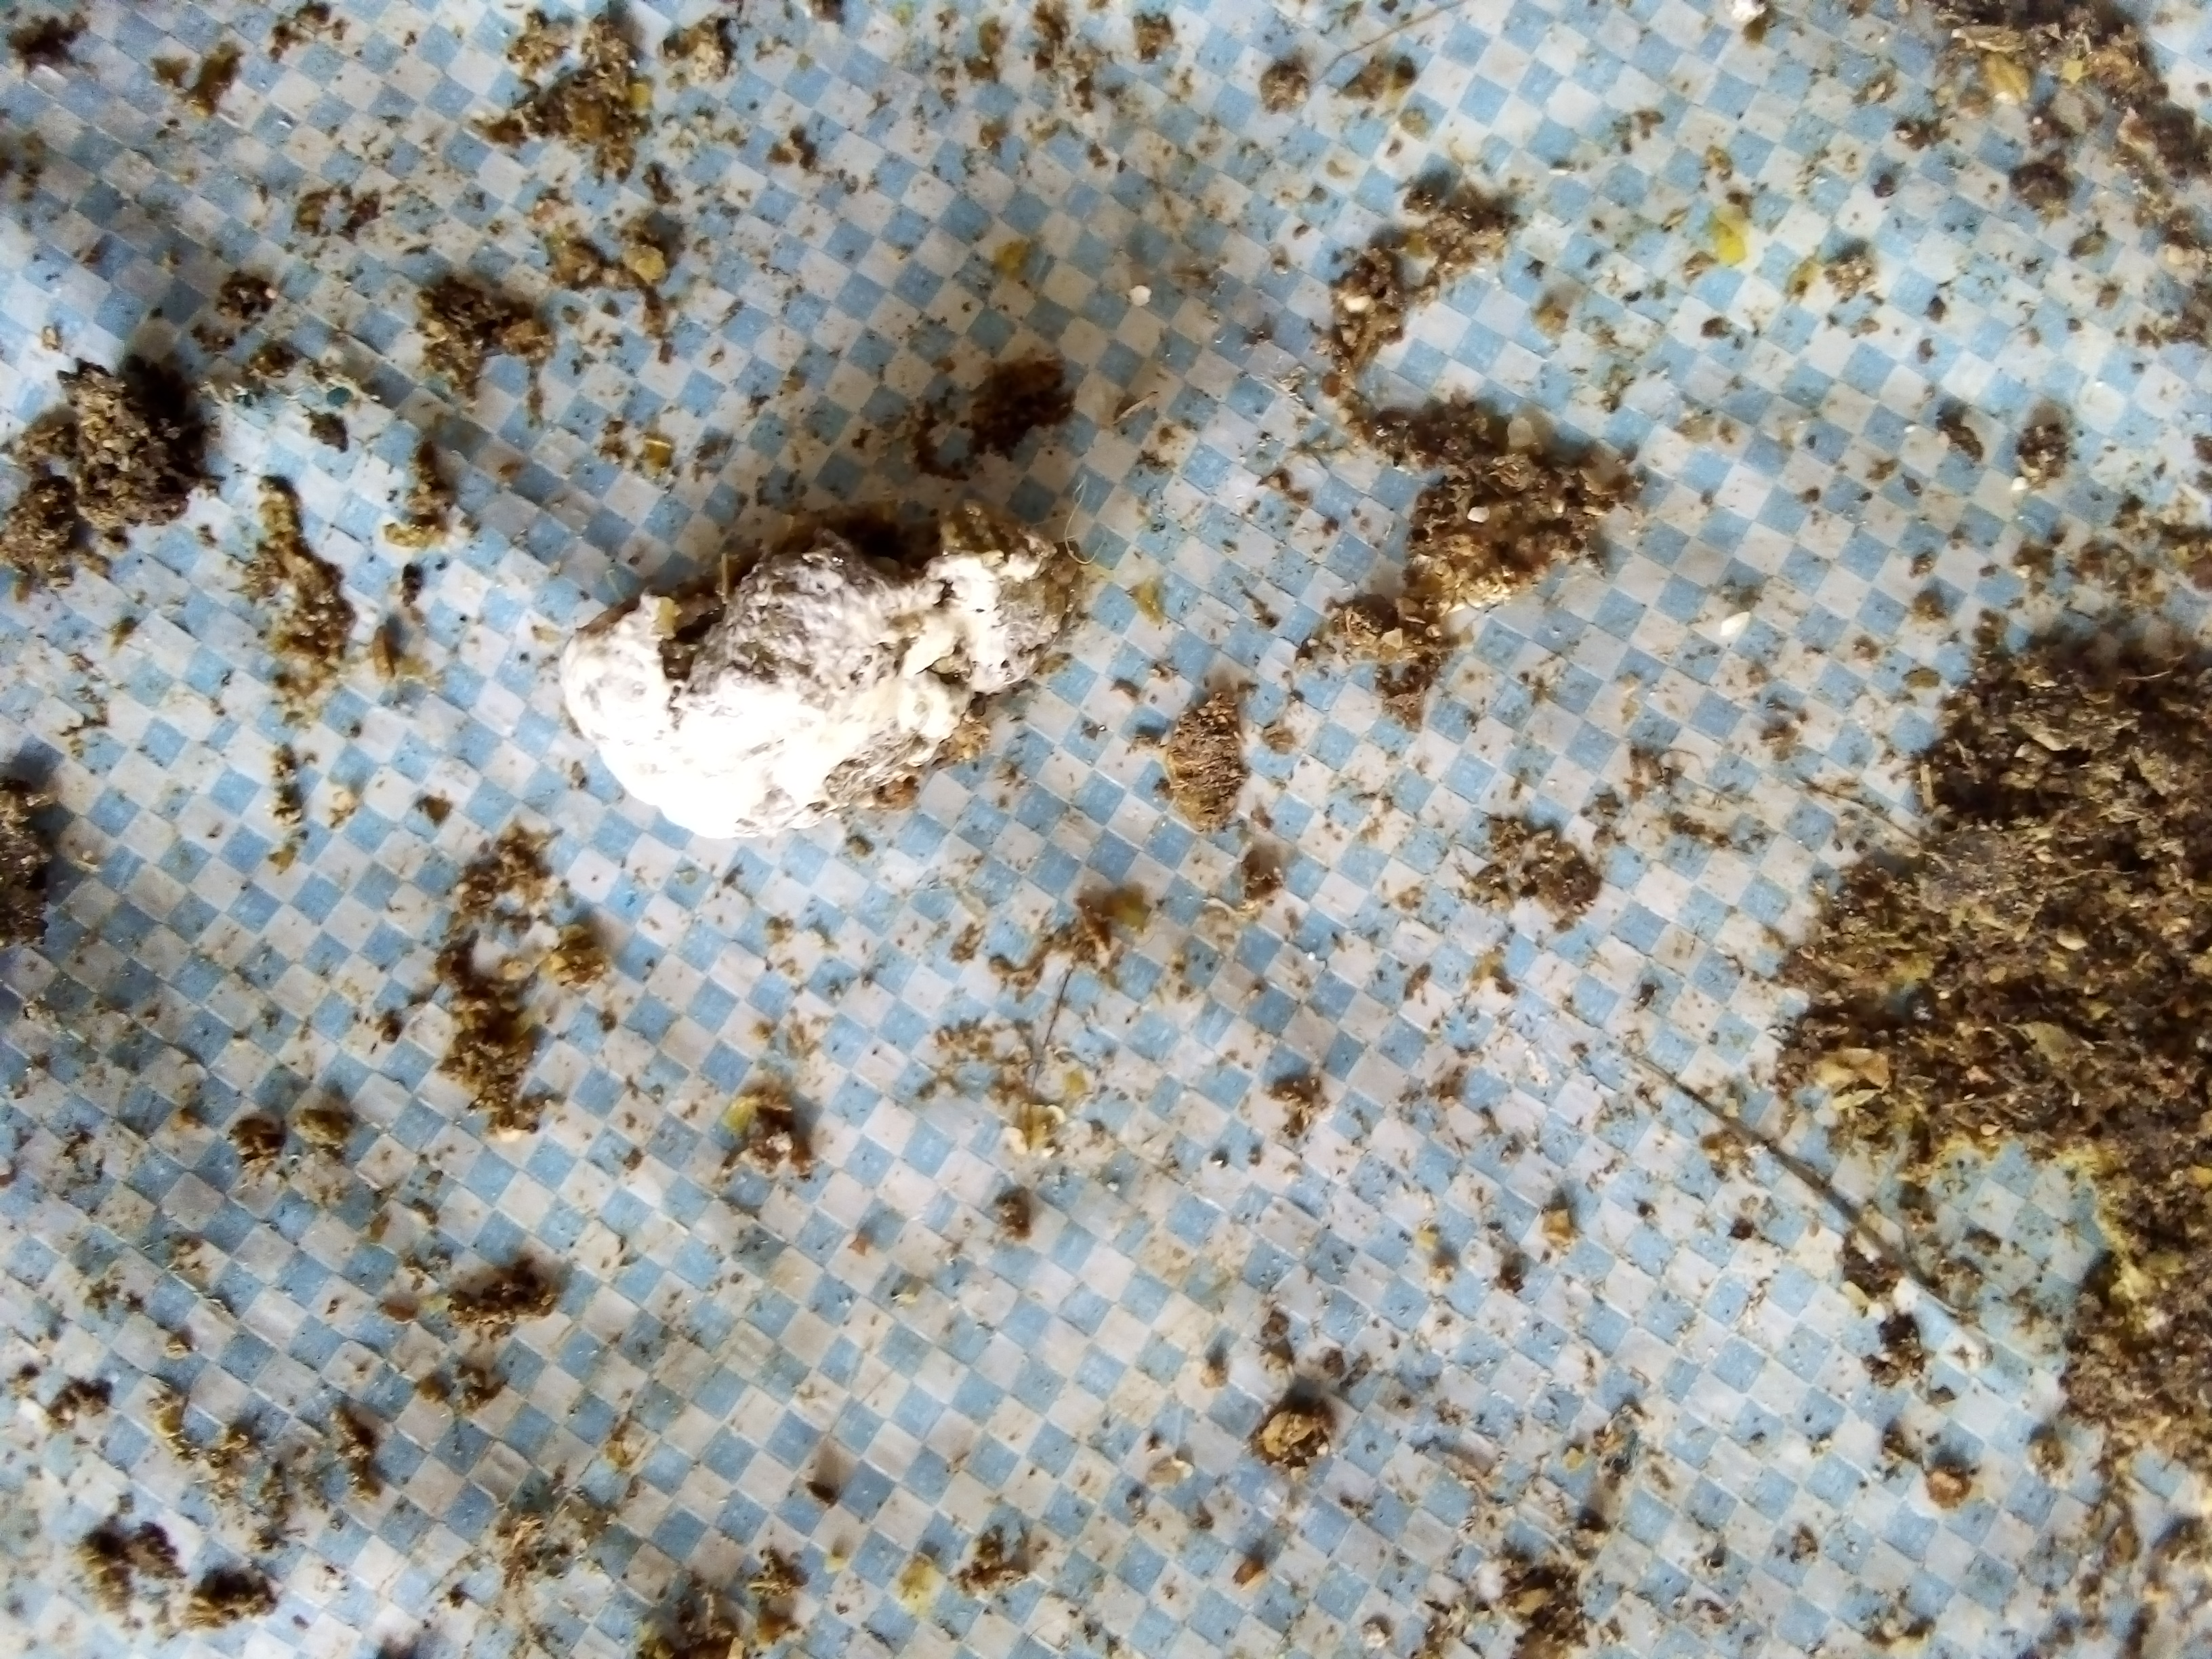
PCR-confirmed diagnosis: Salmonella